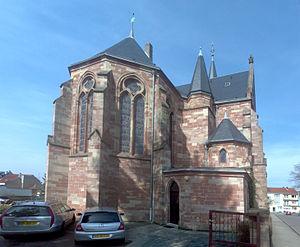
Protestante-Lutheriane église à Forbach, coin du sud